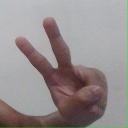
अक्षर: ऐ